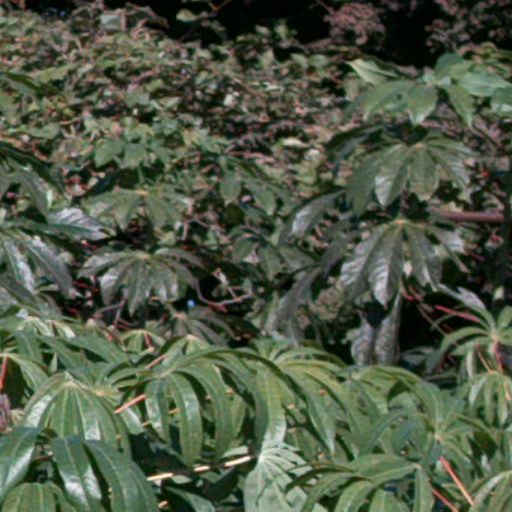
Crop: cassava